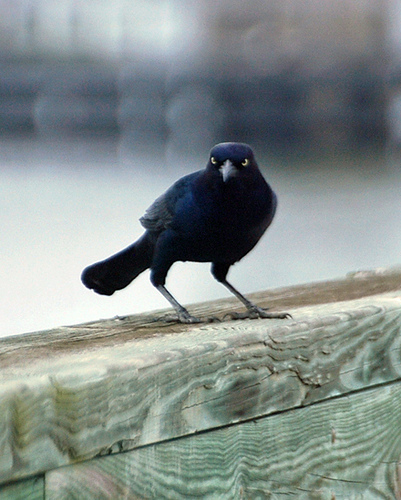
this dark-colored bird has a deep blue belly and breast, mostly black wings, bluish wing bars, and grey tarsus and feet.
a small black bird with a gray bill and bright yellow eyes.
this is a black bird with a white eye and a white beak.
this bird is nearly all black with the exception of it's bright yellow eyes.
this medium black bird has a long tail and yellow eyesa medium sized black bird, with yellow eyes, and large feet.
a solid black bird with scary lime green eyes, black beak and feet.
this bird has a grey bill with black breast and grey feet.
this is an entirely black bird with yellow eyes and black pupil, black slightly curved short bill, and black feet and tarsus.
a small bird, black in color, yellow eyes, with a pointed bill.
Species: Boat Tailed Grackle